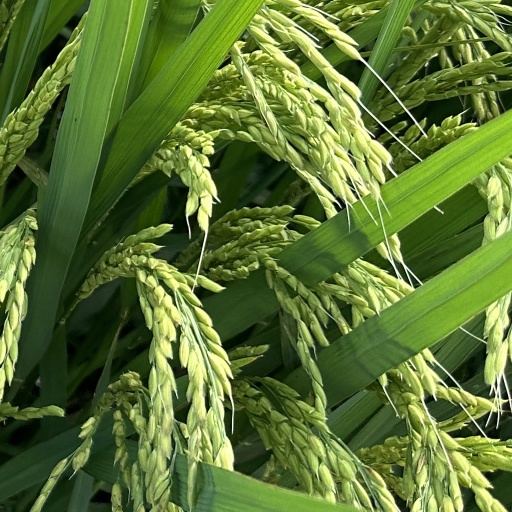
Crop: rice